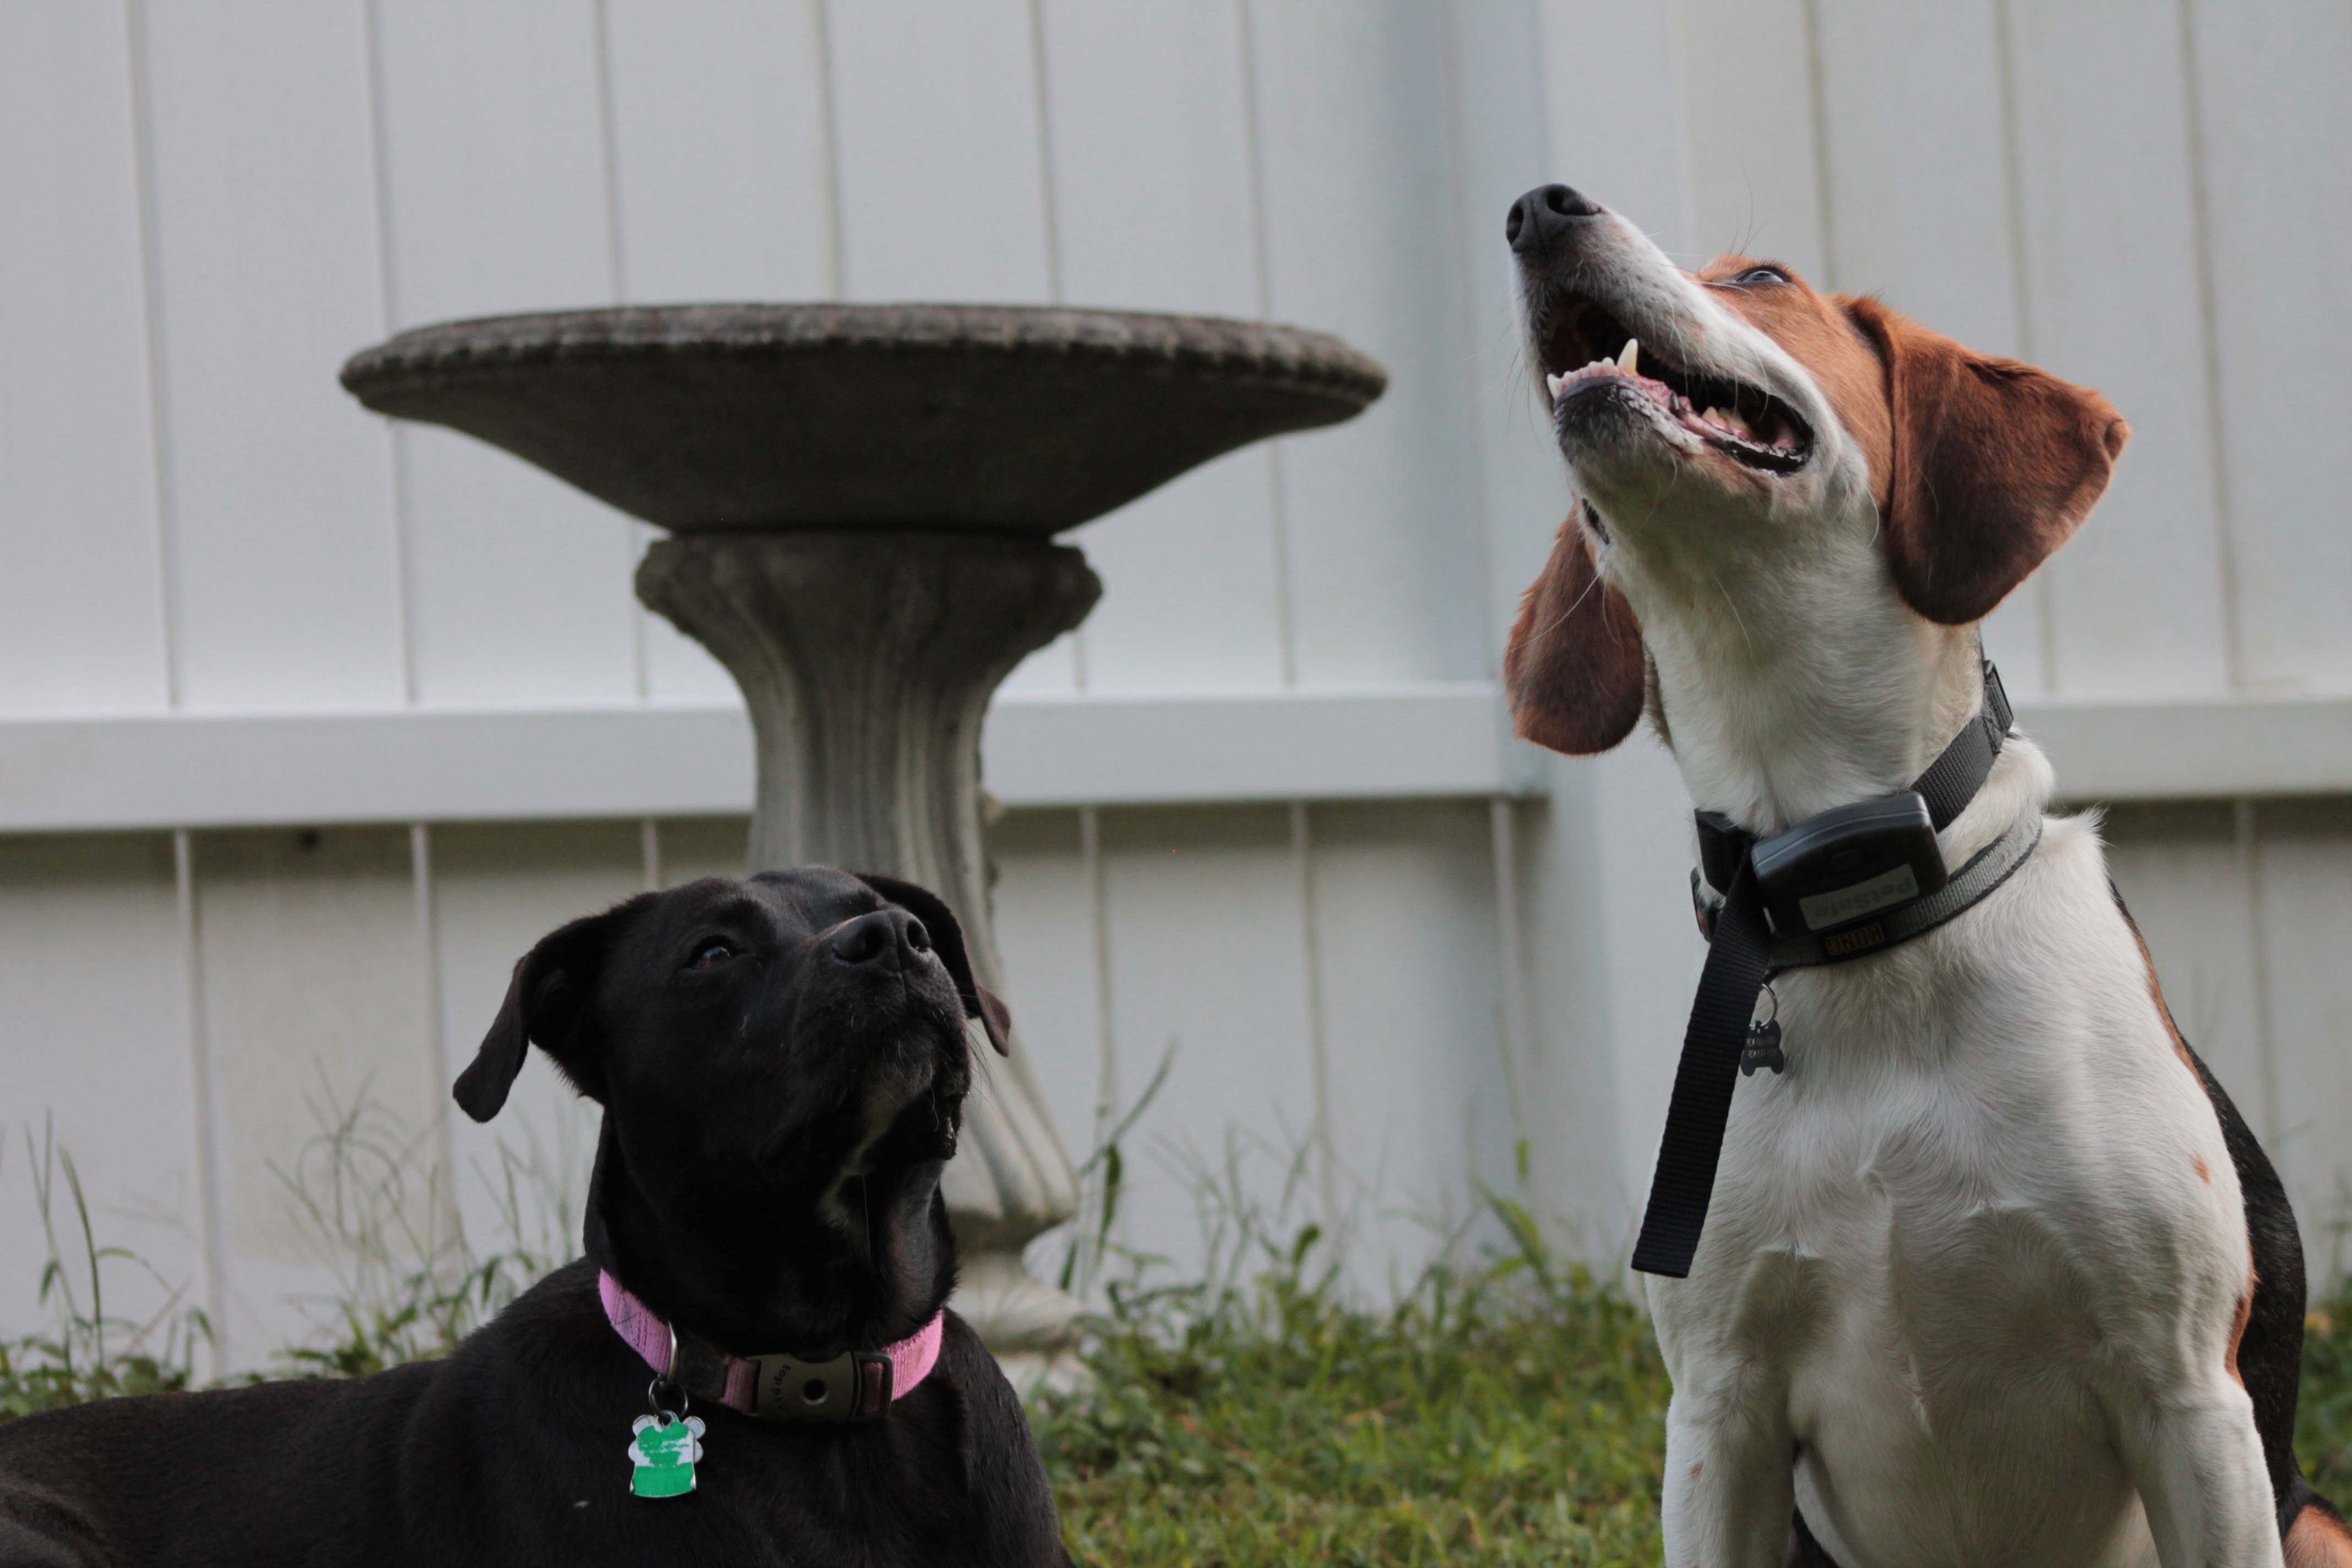
dog, animal, cute, canine, love, pet, youth, mammal, friend, outdoors, family, vertebrate, adorable, doggy, buddies, pups, dog like mammal